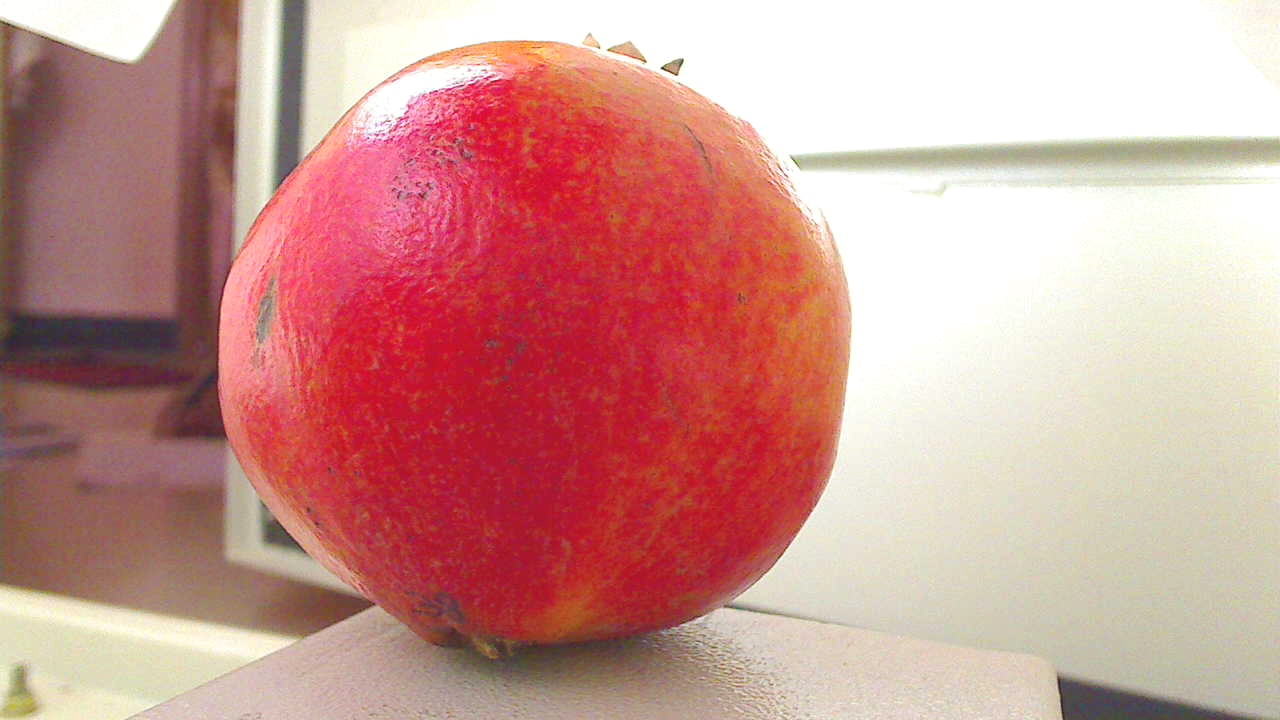
Grade: grade-1
Quality: quality-3